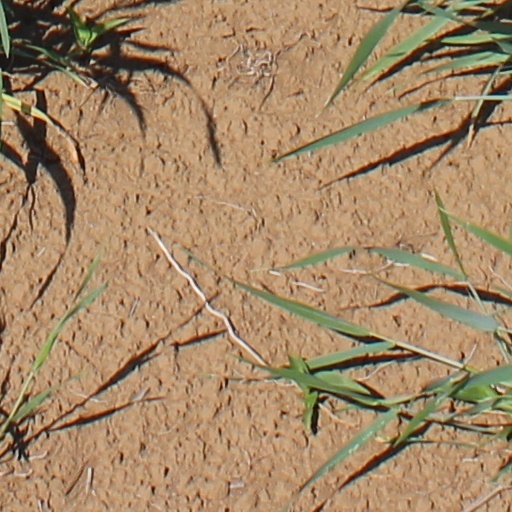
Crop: wheat